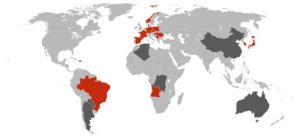
VM i håndbold 2013 (kvinder) / Slutrunde / Slutspil / Ottendedelsfinaler
De 16 lande markeret med rødt deltog i ottendedelsfinalerne, mens de resterende otte spillede President's Cup om placeringerne 17-24.
Verdensmesterskabet i håndbold for kvinder 2013 var det 21. VM i håndbold for kvinder arrangeret af IHF. Slutrunden afvikledes i Serbien 6. – 22. december 2013. Det var første gang, at Serbien som selvstændig nation arrangerede et VM i kvindehåndbold.